South African Special Forces

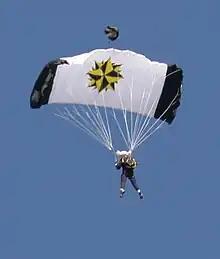
Member of the South African Special Forces performing a ceremonial parachute jump

In the Special Forces regiments, leadership positions, especially at team (section) and group (platoon) level, have traditionally been dictated more by ability and experience than rank. This has, on occasion, resulted in Operators more senior in rank being assigned to groups or teams commanded by Operators junior to them in rank but more seasoned in operational experience or actual command.